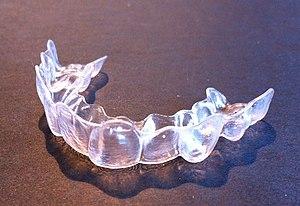
L'orthodontie est une spécialité dentaire vouée à la correction des mauvaises postures des mâchoires et des dents afin d'optimiser l'équilibre postural entre les structures osseuses, l'occlusion, ainsi que le développement des bases osseuses dans un but fonctionnel et esthétique.
Invisalign est une technique déposée d'orthodontie permettant d’aligner les dents grâce à l’emploi successif de gouttières amovibles translucides personnalisées. C'est une méthode qui se veut discrète, car elle n'utilise pas de bagues, de fils, ou de brackets.
L’histoire de la médecine dentaire est une partie de l'histoire de la médecine, et l'étude des développements historiques de la médecine dentaire, y compris des biographies des personnes qui ont influencé la médecine dentaire de leur temps. Cette histoire s'étend très loin dans le passé. Ainsi, au Danemark, la preuve de l'ouverture d'une molaire remonte au néolithique. Le traitement conservatoire des dents chez les anciens paysans du Pakistan a pu être prouvé dans l'intervalle de 7 000 à 5 500 ans av. J.C, et ce avec l'intention de « réparer » les dents, et éventuellement même de combler les cavités. Depuis les Sumériens, on a cru jusqu'aux temps modernes qu'un ver dans la dent était responsable de la carie. Les premiers travaux sur la technique dentaire ont été faits au milieu du Iᵉʳ millénaire av. J.-C. par les Étrusques et les Phéniciens. L'influence des savants romains et grecs a été déterminante au Moyen Âge tant dans le monde chrétien que dans le monde arabe.